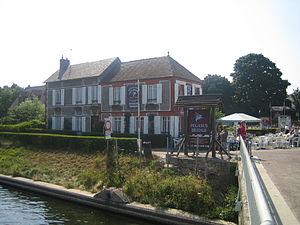
Café Gondrée, à proximité de Pegasus bridge